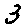
Label: 3